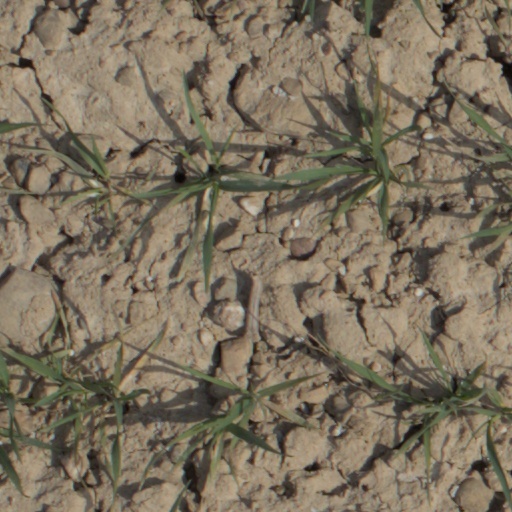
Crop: wheat